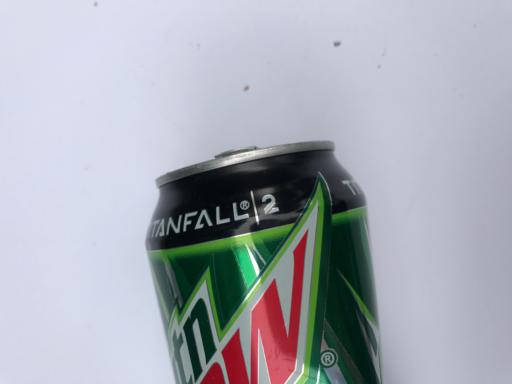
Waste category: metal